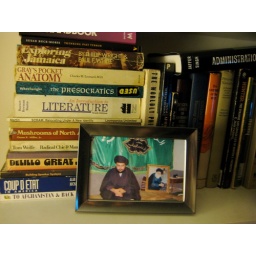
Once upon a time, on my book shelf